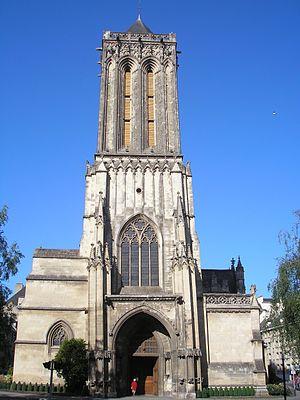
Caen (Normandie, France). Façade occidentale de l'église Saint-Jean.
L'église Saint-Jean de Caen est l'église paroissiale du quartier Saint-Jean à Caen.